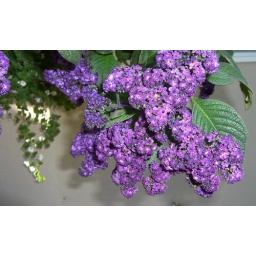
Beauty in a flower basket